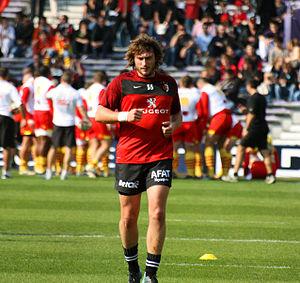
Maxime Medard à l'entrainement
Le Championnat de France de rugby à XV 2010-2011 ou Top 14 2010-2011 est la saison 2010-2011 du Championnat de France de rugby à XV, il oppose les quatorze meilleures équipes françaises de rugby à XV. Le championnat débute le 13 août 2010 pour s'achever par une finale fixée au 4 juin 2011 au Stade de France.
Maxime Médard, né le 16 novembre 1986 à Toulouse, est un joueur de rugby à XV français qui évolue au poste d'ailier ou d'arrière au Stade toulousain ainsi qu'avec le XV de France.